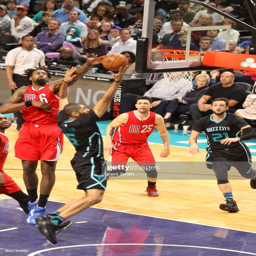
# shoots the ball against sports team .